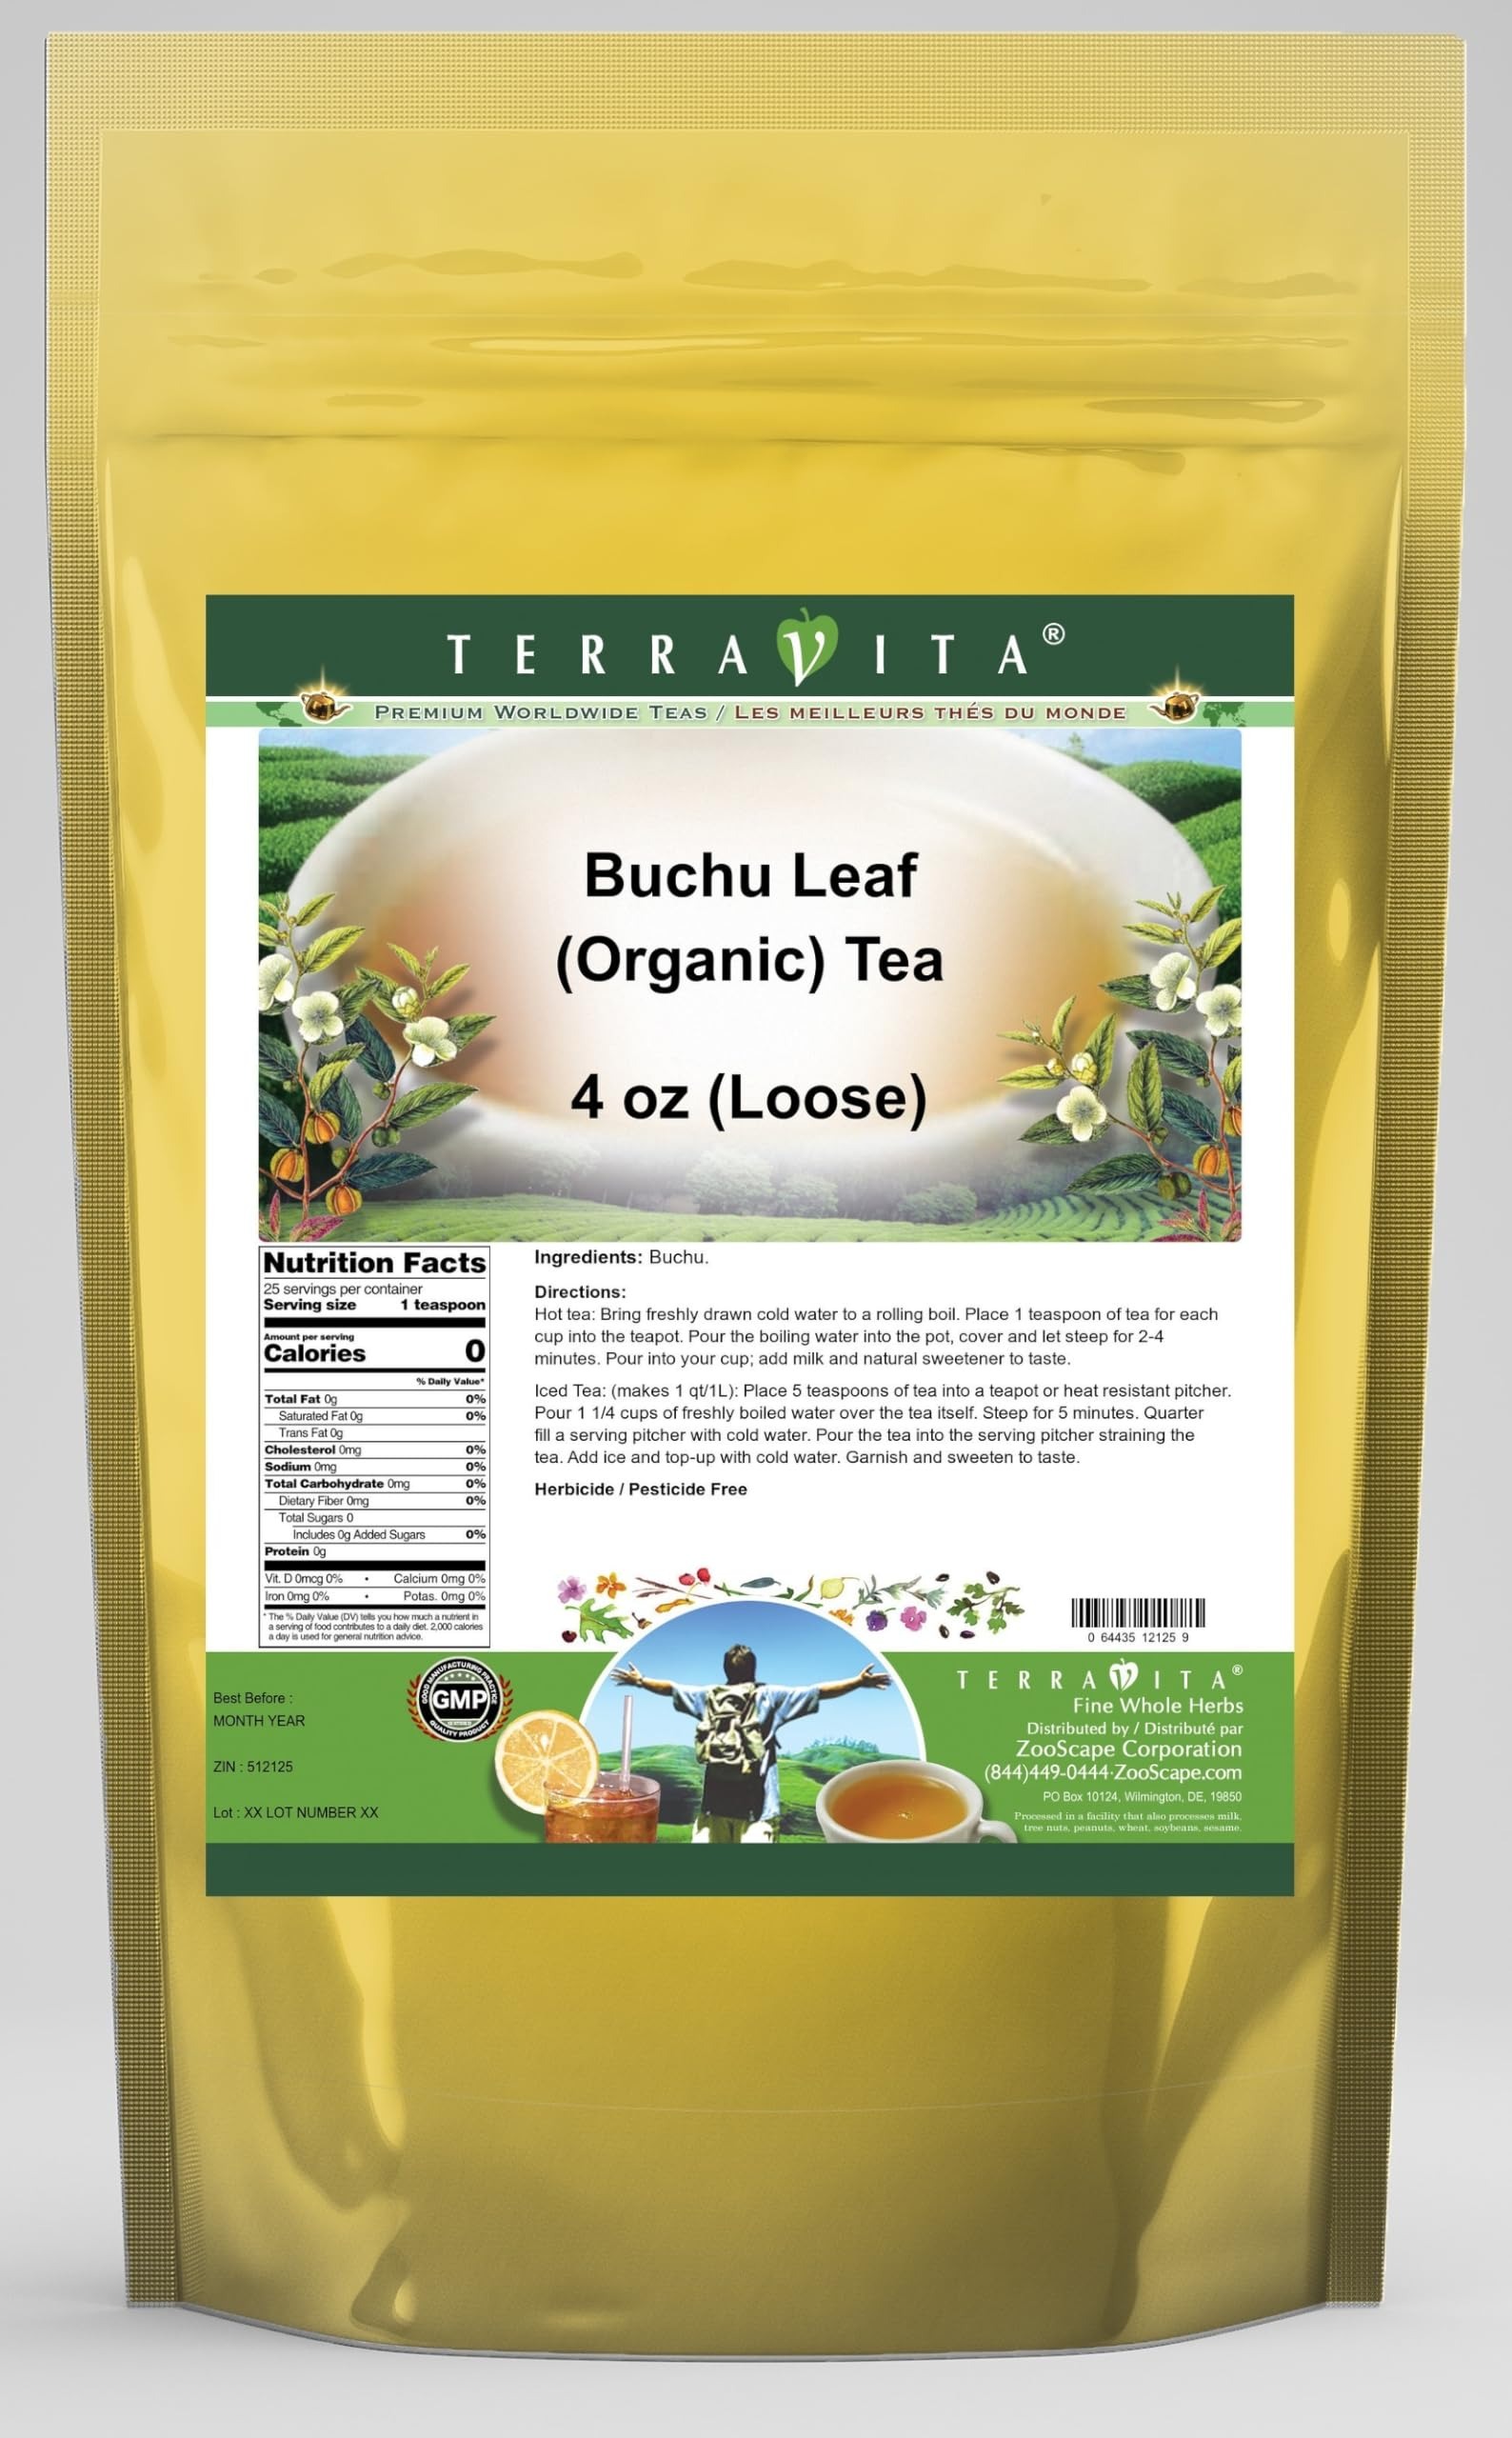
Item Name: Buchu Leaf (Organic) Tea (Loose) (4 oz, ZIN: 512125)
Bullet Point 1: Buchu Leaf (Organic) Tea (Loose) (4 oz, ZIN: 512125)
Bullet Point 2: No fillers.
Bullet Point 3: Manufacturer: TerraVita
Bullet Point 4: Size: 4 oz
Bullet Point 5: Loose Leaf Herbal Tea - Packed in a convenient upright pouch!
Product Description: Buchu Leaf (Organic) Tea (Loose) (4 oz, ZIN: 512125)<BR><BR>Packaged in the United States in a GMP certified facility (Good Manufacturing Practice).<BR><BR>No fillers.<BR><BR>Manufacturer: TerraVita<BR><BR>Size: 4 oz<BR><BR>Loose Leaf Herbal Tea - Packed in a convenient upright pouch!<BR><BR>Ingredients: Buchu
Value: 4.0
Unit: Ounce

Price: 44.63